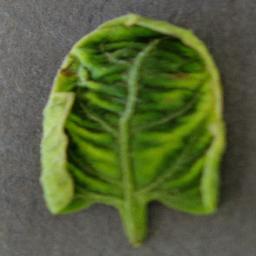
Label: Tomato___Tomato_Yellow_Leaf_Curl_Virus